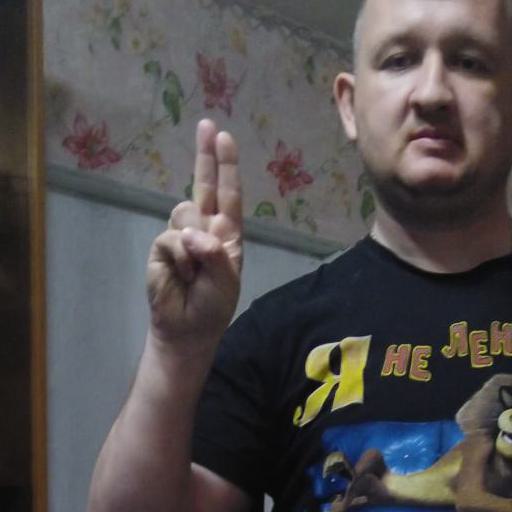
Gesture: two_up